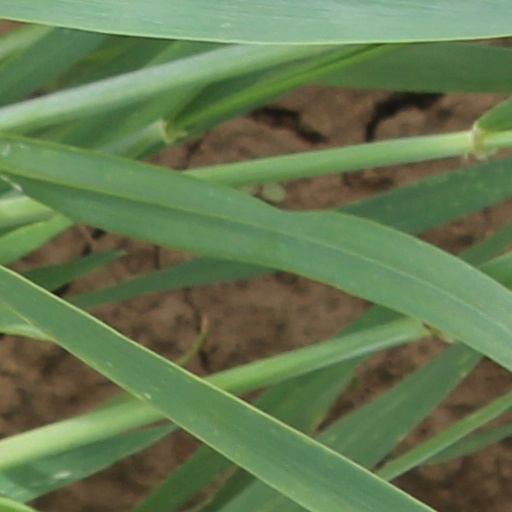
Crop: wheat